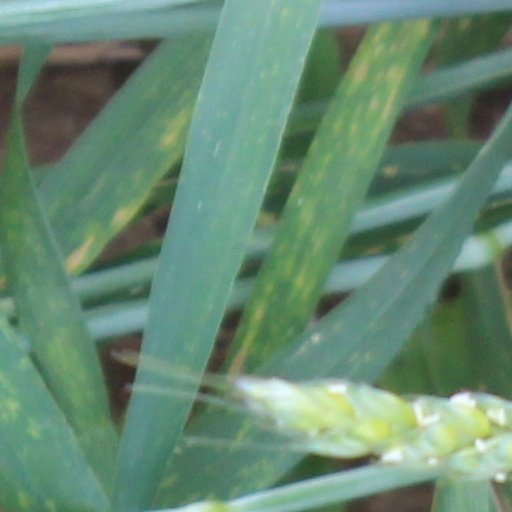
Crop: wheat